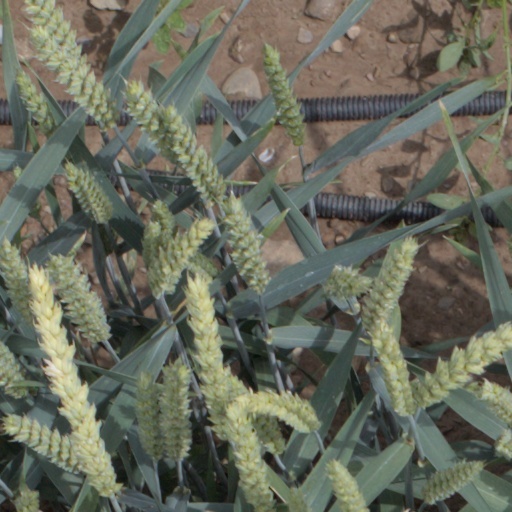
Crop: wheat